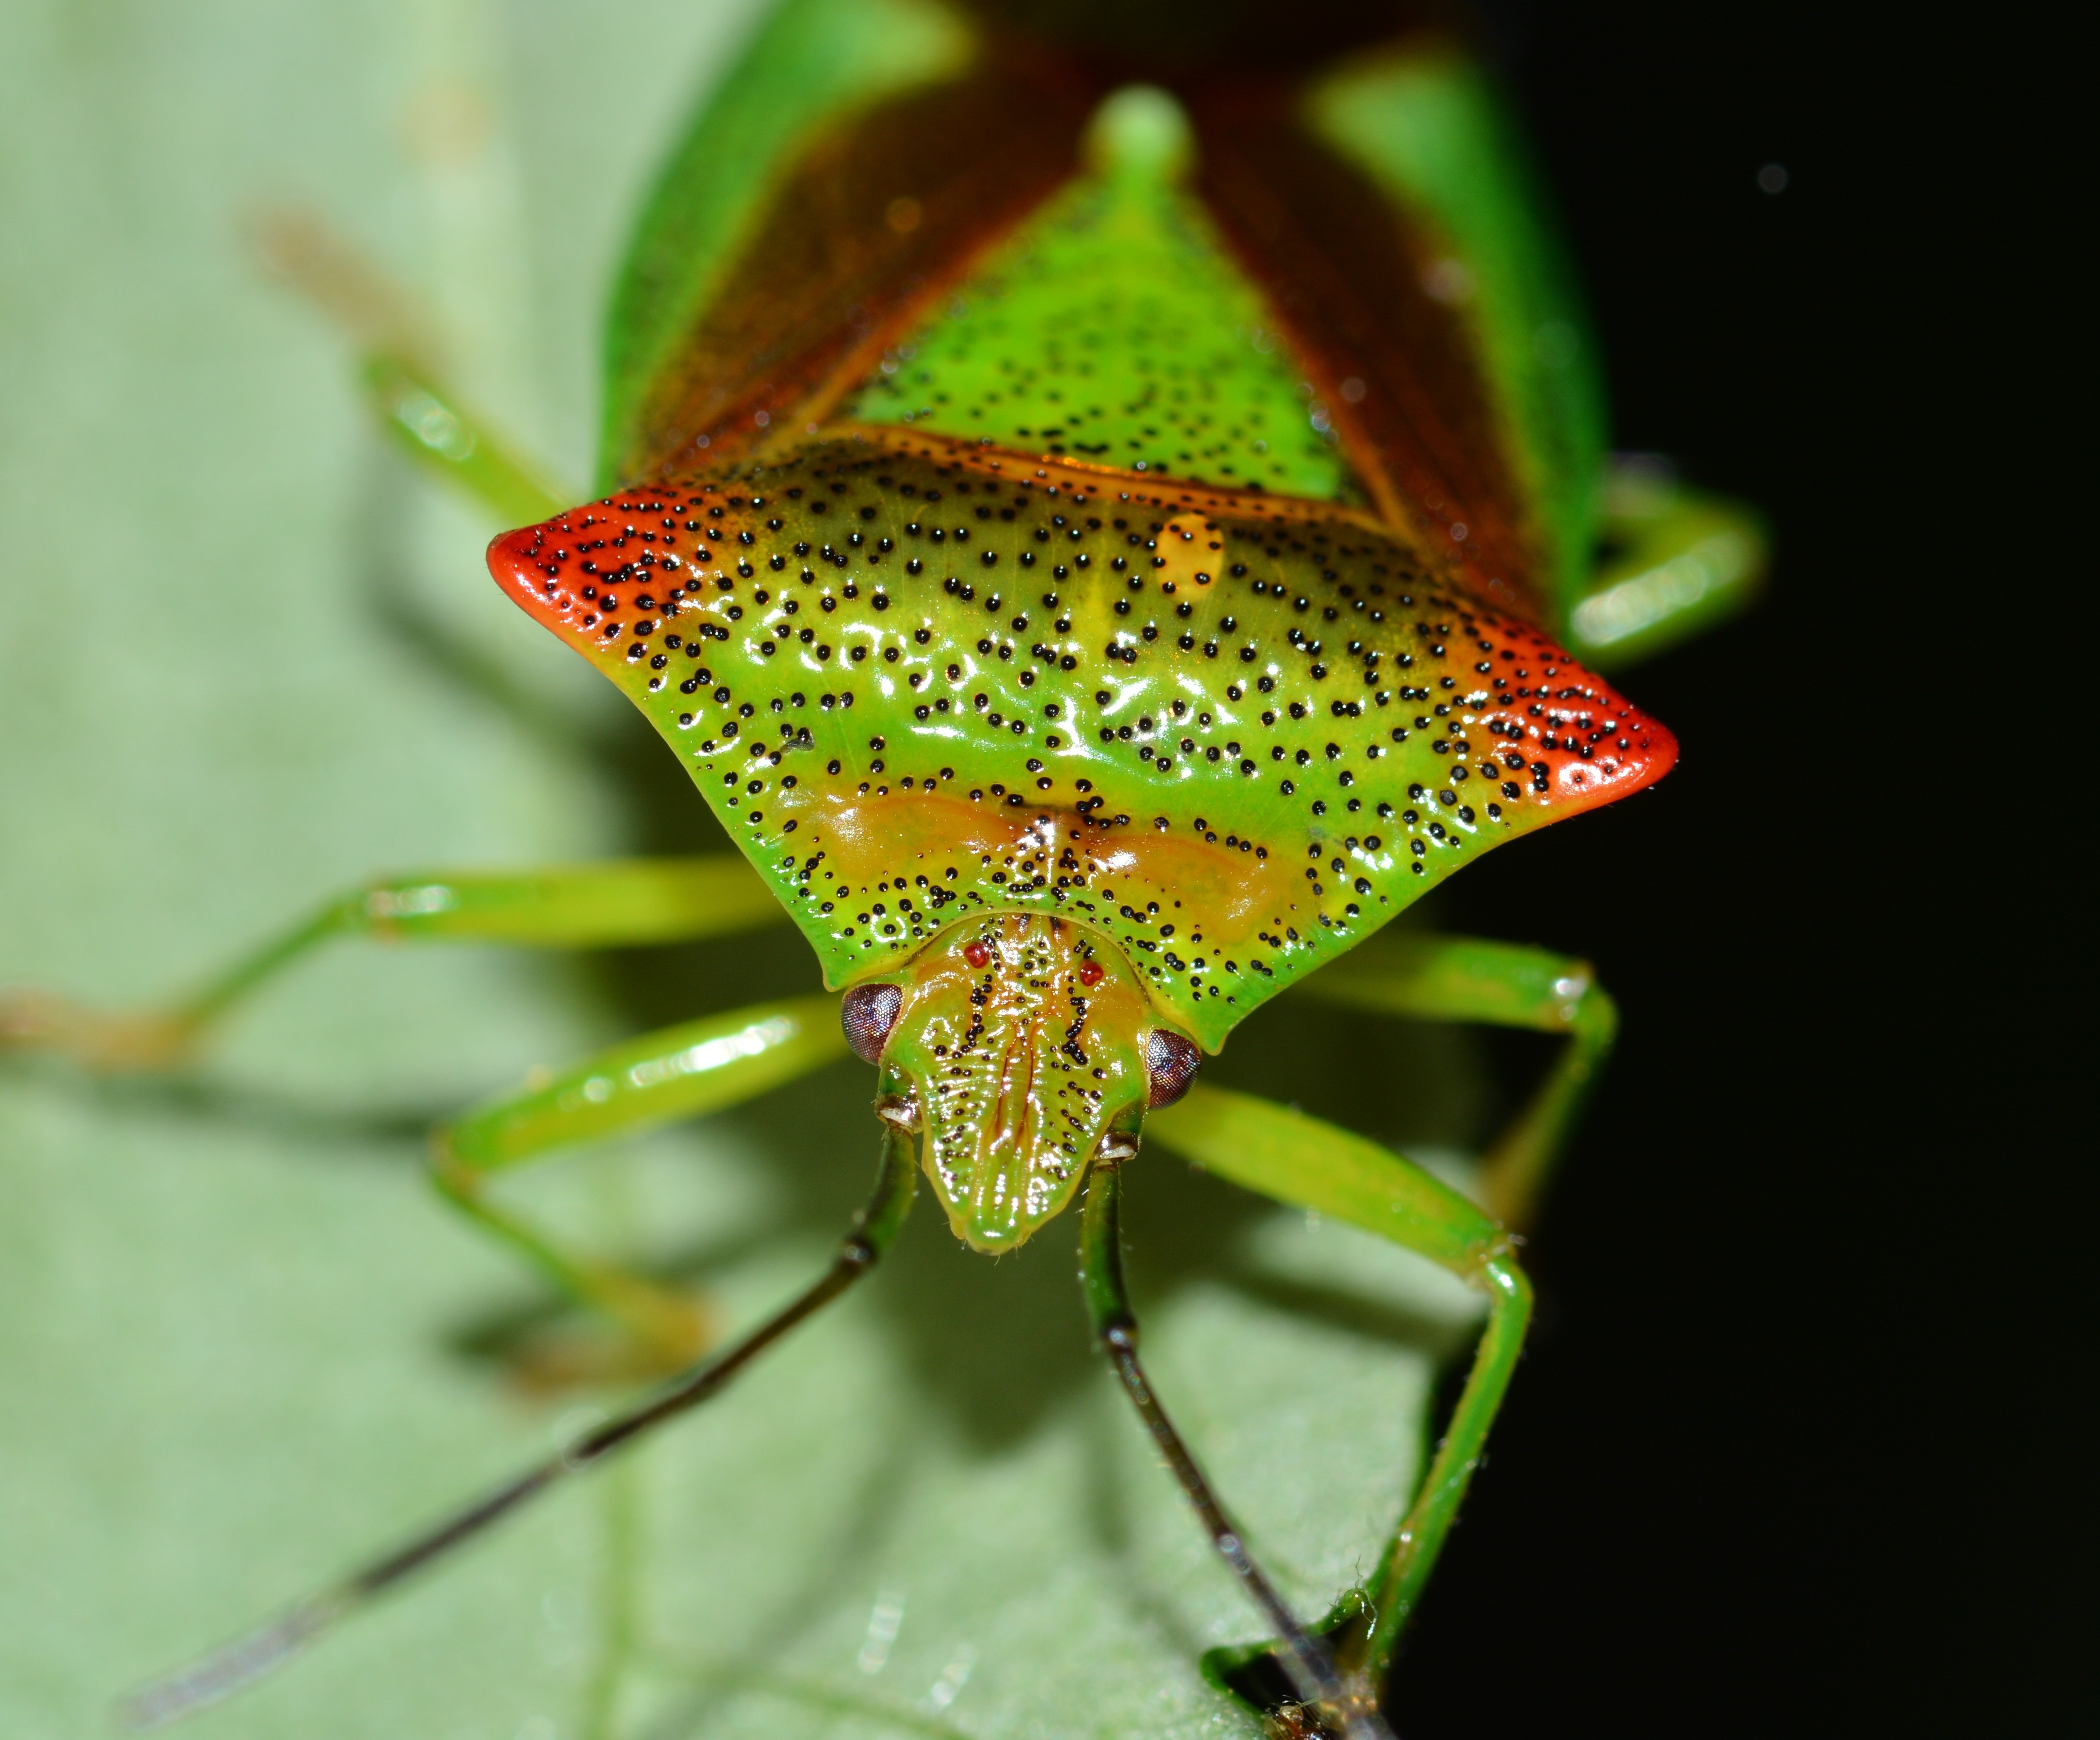
photography, leaf, flower, green, insect, macro, bug, flora, fauna, invertebrate, close up, insects, hemiptera, macro photography, plant stem, moths and butterflies